L'Italiana in Londra

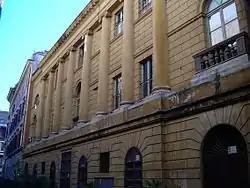
Teatro Valle in Rome

L'Italiana in Londra ("The Italian Girl in London") is one of eight comic operas, termed intermezzi, which Domenico Cimarosa wrote between 1777 and 1784 for the Teatro Valle, a handsome neo-classical Roman theatre built in 1726, which still stands today.